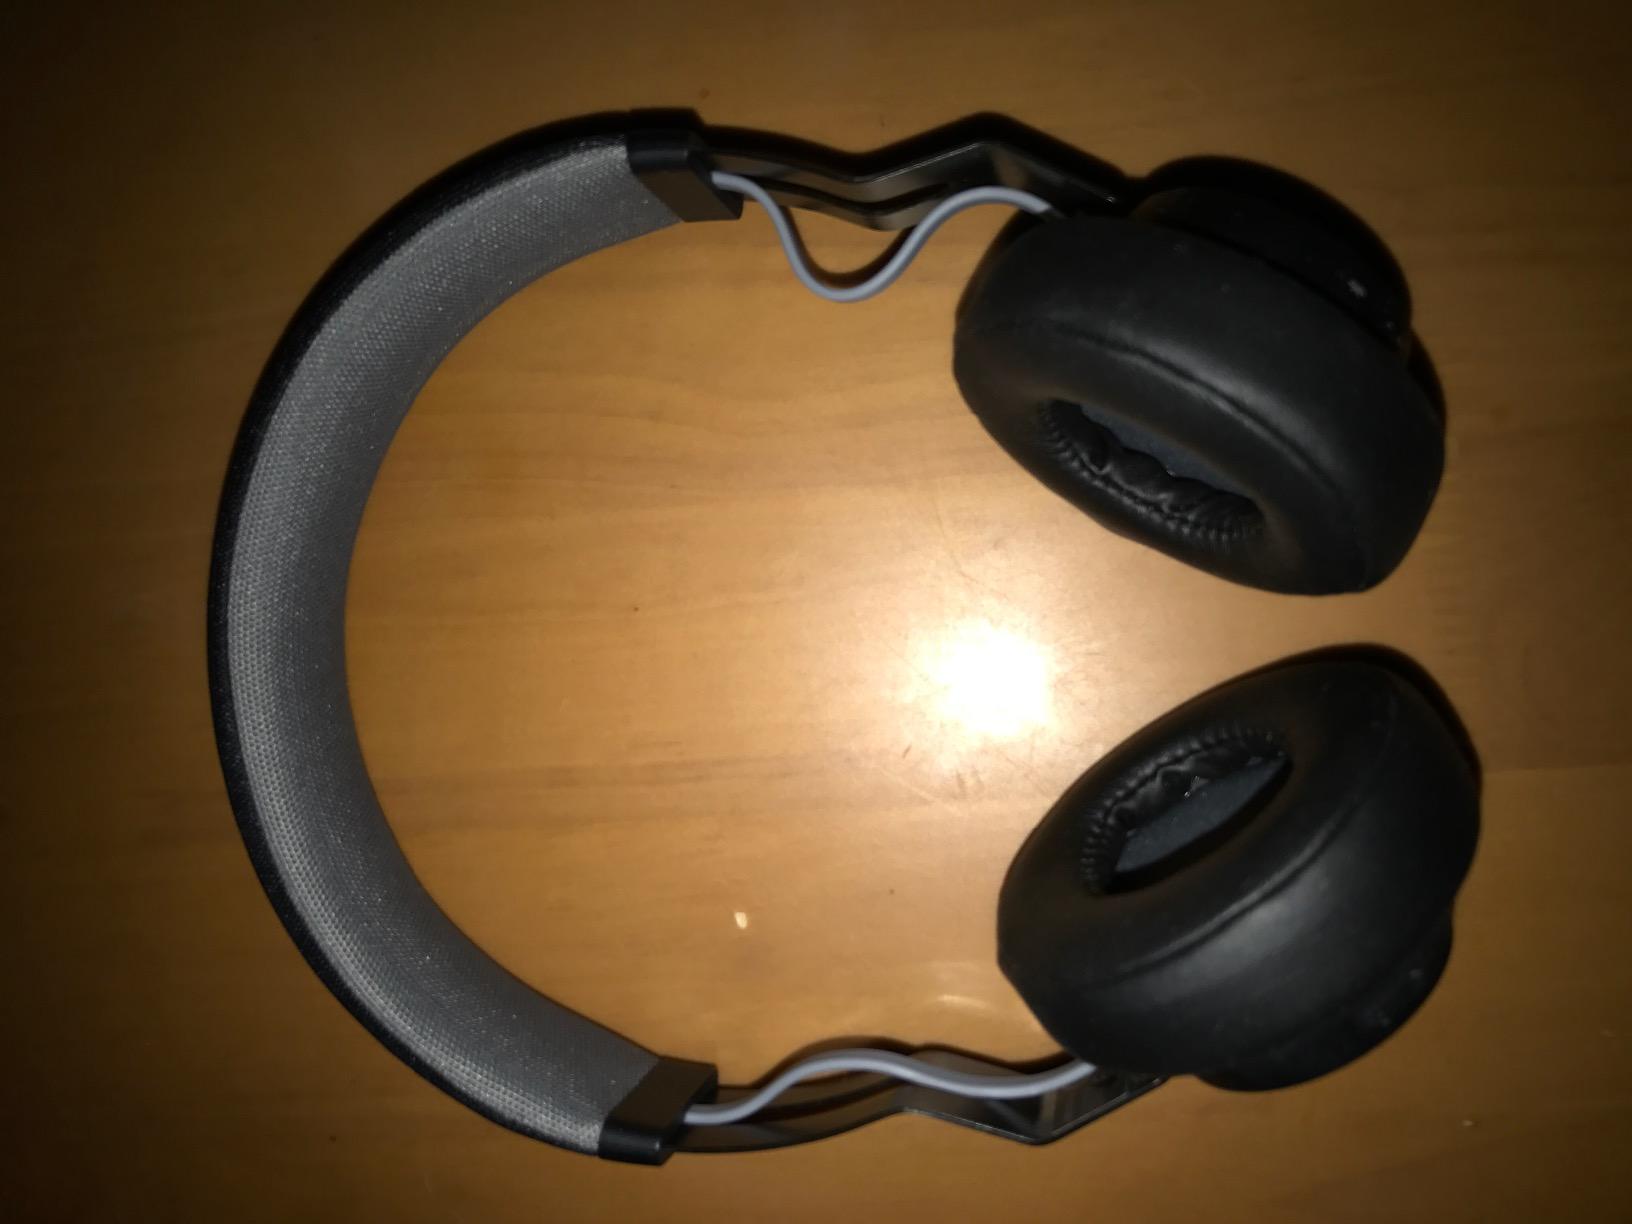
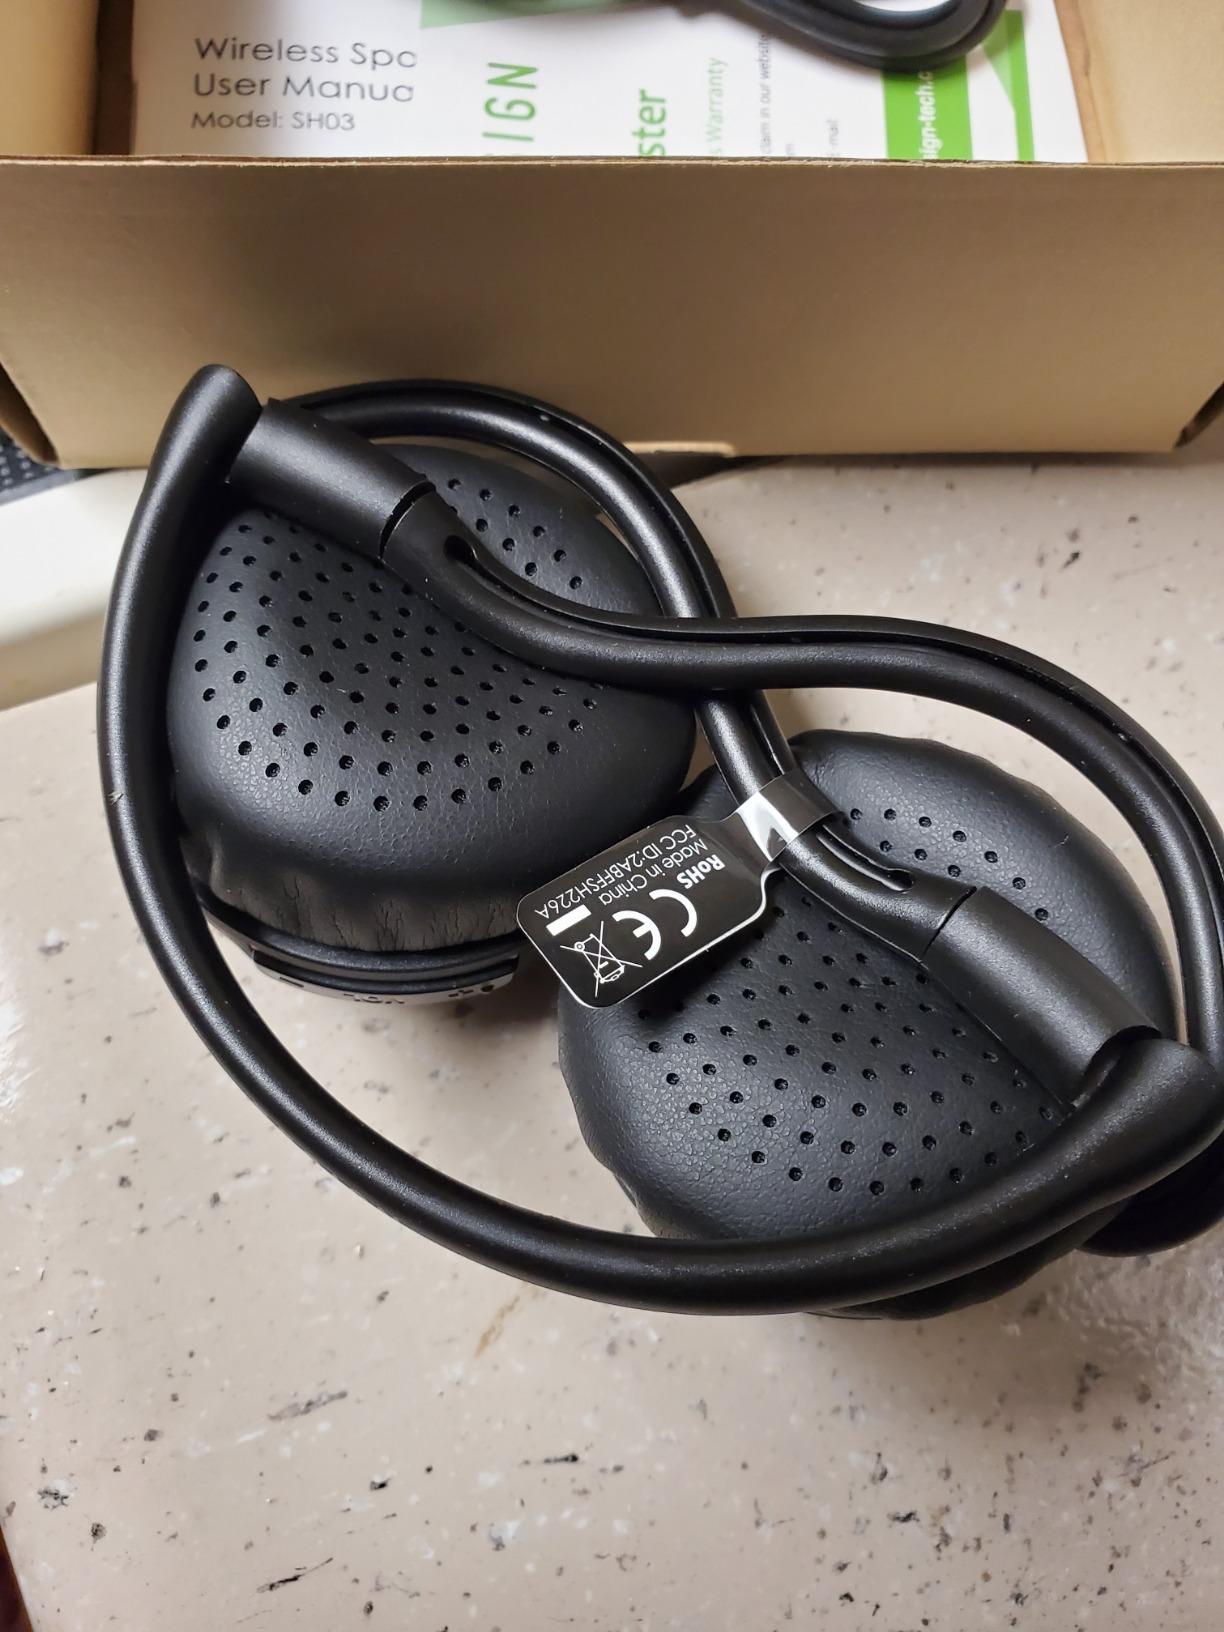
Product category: headphones
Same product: no